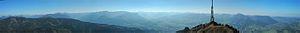
Les Alpes d'Allgäu sont un massif des Préalpes orientales septentrionales. Elles s'élèvent entre l'Autriche et l'Allemagne, au sud de l'Allgäu, un territoire germanique qui leur donne son nom.